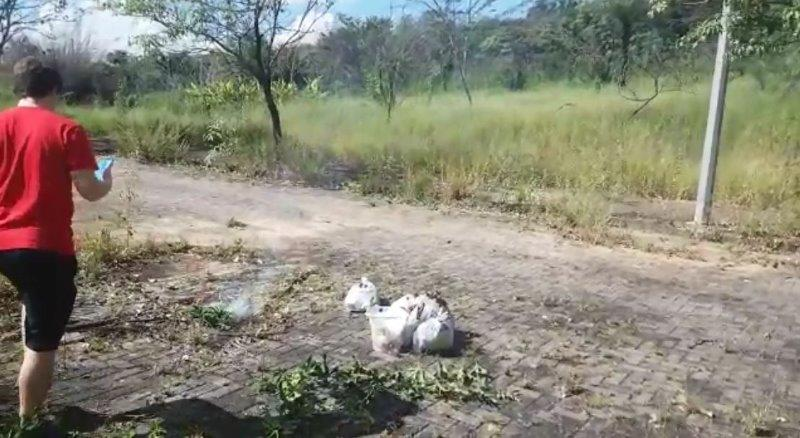
Fire: no
Smoke: yes